Church of St. Nicholas, Karlovac

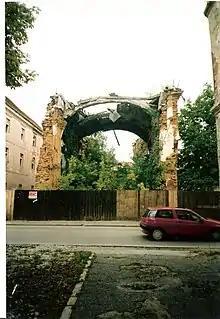
2005 picture of the destroyed church.

The facility was completely renovated in 2007. At 7 January 2012, on the Serbian Orthodox Church's Christmas liturgy, Croatian President Ivo Josipović visited the church.